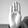
ASL letter: B